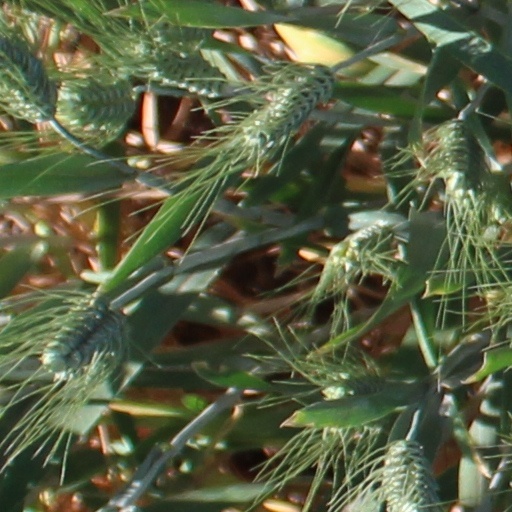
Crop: wheat